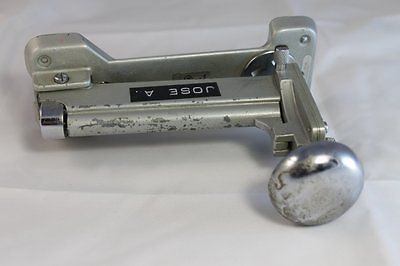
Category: stapler